New York State Route 110

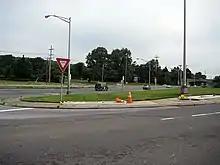
NY 110 as seen from Old Country Road in Melville. The Northern State Parkway is visible crossing over NY 110 in the distance

Entering East Farmingdale, NY 110 crosses over the Central Branch of the Long Island Rail Road and enters a large grade-separated interchange with NY 109 (Farmingdale Road) just west of Republic Airport. NY 110 continues north through Babylon as a six-lane arterial road past the runway of Republic Airport, passing a small campus of Molloy University. Entering Airport Plaza, the route continues north into an intersection with the eastern terminus of the western segment of NY 24 (Conklin Street). NY 110 continues north along Broad Hollow Road, going underneath the LIRR Main Line at the site of its former Republic station, then passing the campus of State University of New York at Farmingdale. Just north of the campus, the route leaves the town of Babylon, crossing into the town of Huntington.